XM70E2

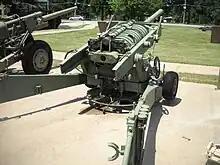
The rear view of the XM70E2 shows characteristics in common with towed howitzers

The XM70 employed a unique revolver-like rotary magazine to fire rockets through a single launch tube in succession, rather than individual tubes for each rocket with the intent of improving accuracy while maintaining low overall weight and mobility.